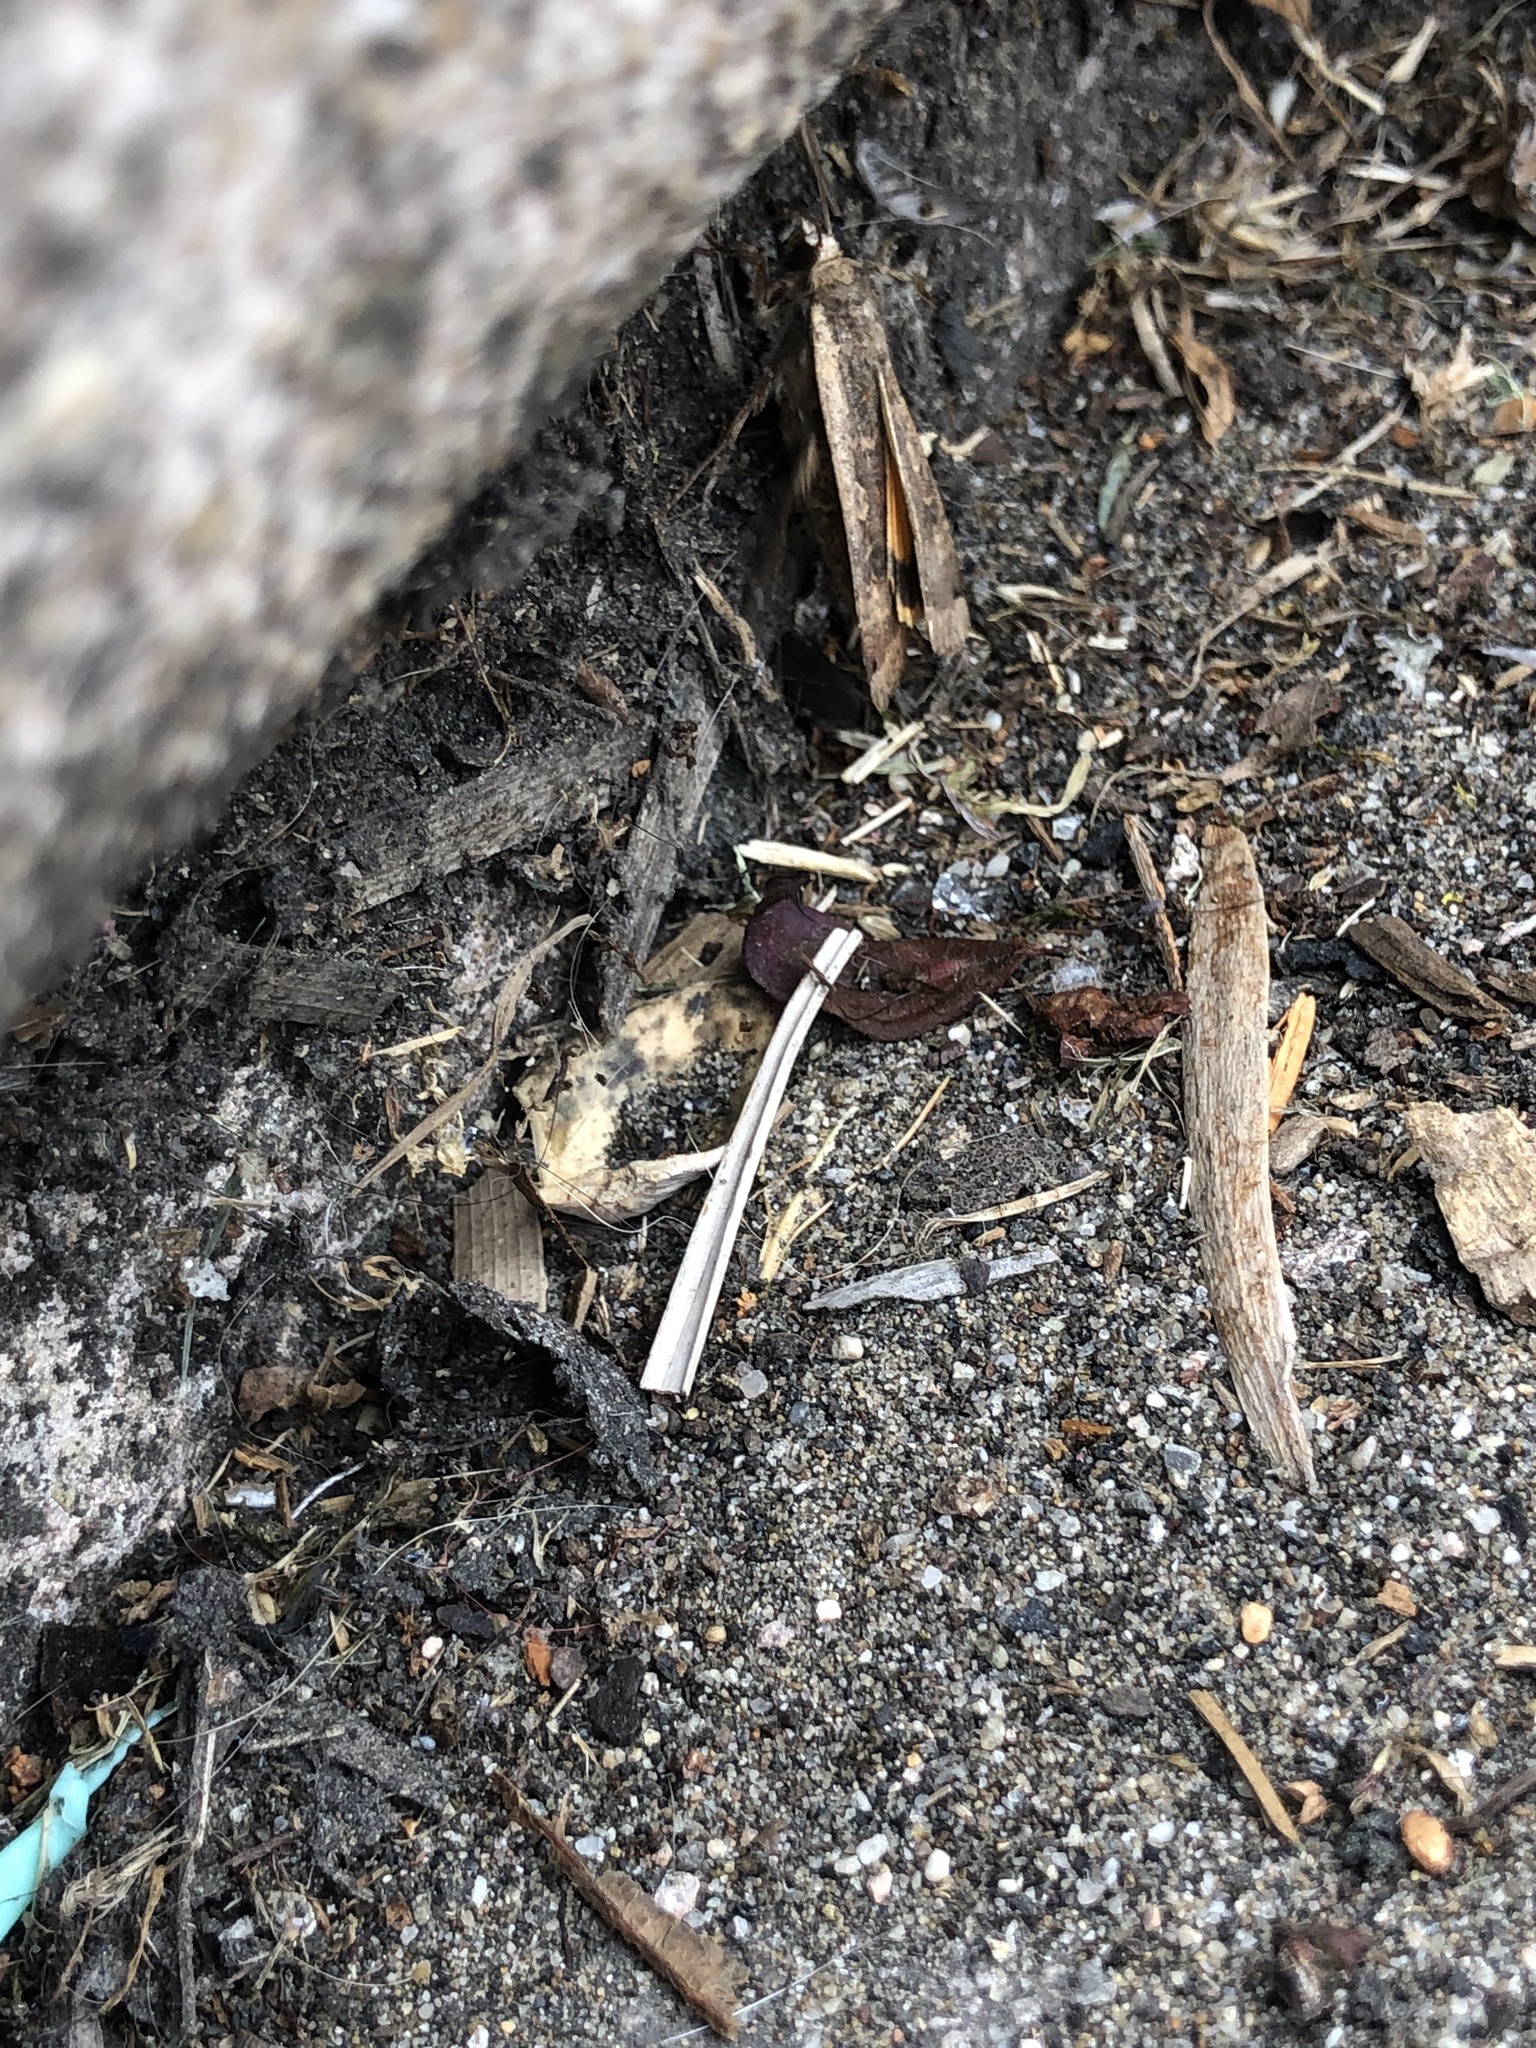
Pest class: cutworms